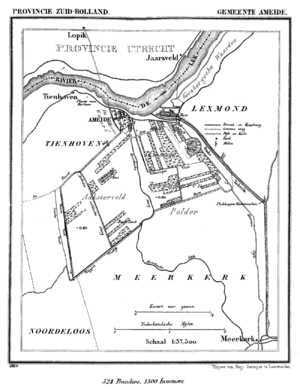
Ameide est un village qui fait partie de la commune de Vijfheerenlanden dans la province néerlandaise de Hollande-Méridionale. Le 1ᵉʳ janvier 2004, le village comptait 3 040 habitants.